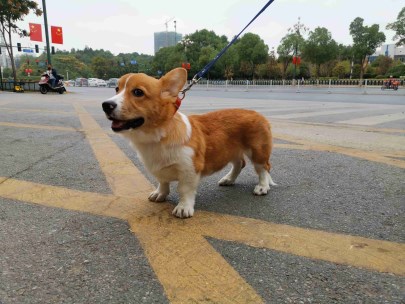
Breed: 2909-n000116-Cardigan